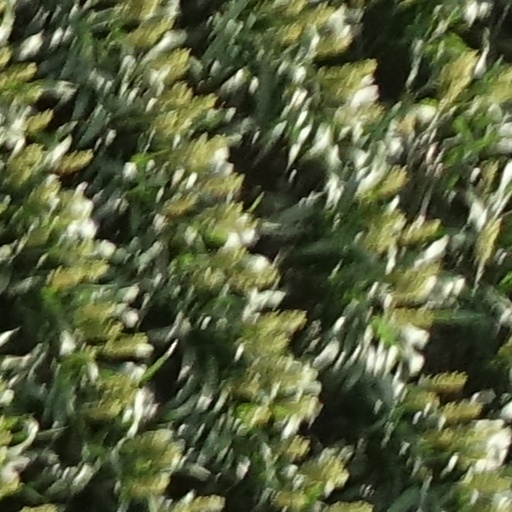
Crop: sorghum